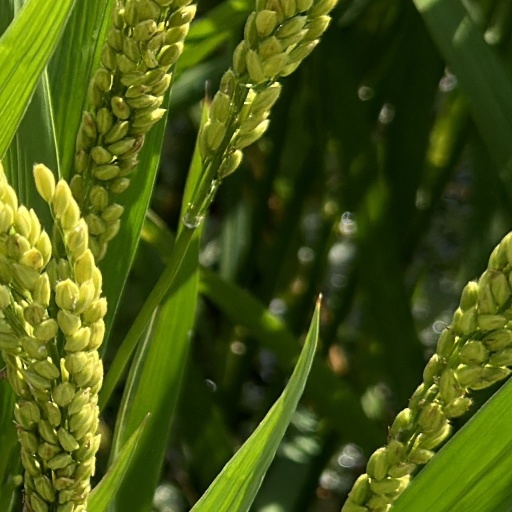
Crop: rice